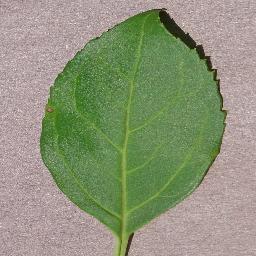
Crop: cherry
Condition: (including_sour)_healthy